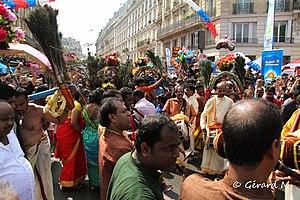
Fête de Ganesh, à Paris, 2017.